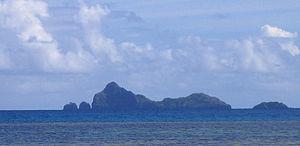
Photo de fr:Makaroa aux fr:îles Gambier en fr:Polynésie française
Makaroa est un îlot des îles Gambier en Polynésie française. Inhabité, c'est une aire protégée pour les oiseaux.